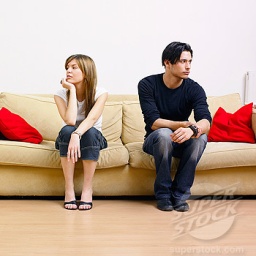
Girl and boy looking sad, sitting side by side on beige sofa, each one looking aside